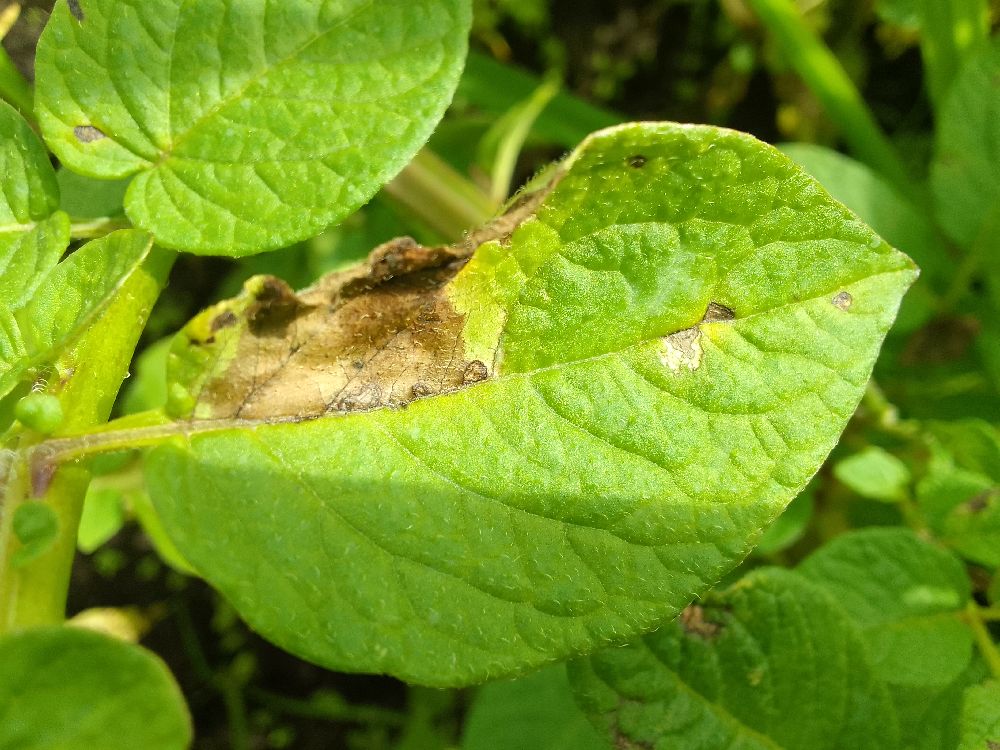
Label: Late blight